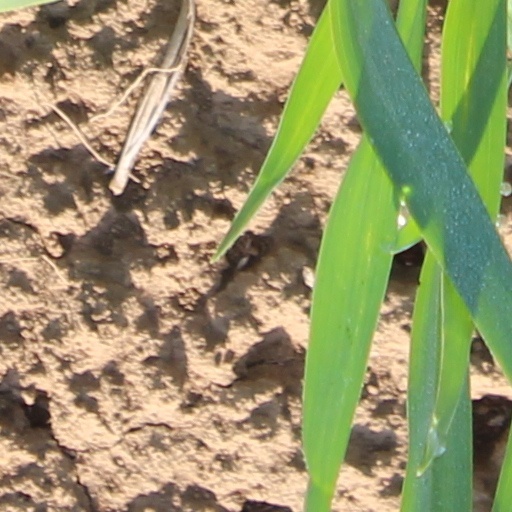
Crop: wheat